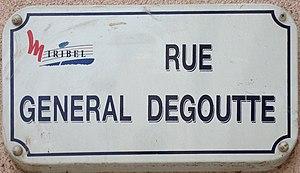
Rue général Degoutte à Miribel, dans l'Ain.
Jean-Marie Joseph Degoutte est un général français dont le nom est associé à la Première Guerre mondiale et à la construction de la Ligne Maginot alpine.